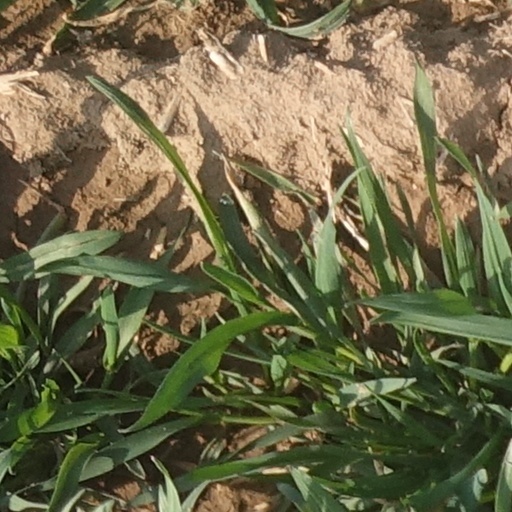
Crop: wheat